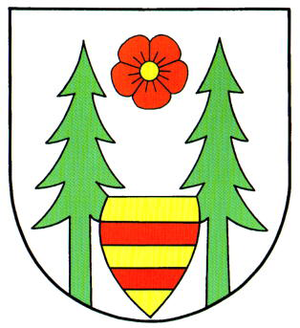
Hatten est une municipalité allemande du land de Basse-Saxe et l'arrondissement d'Oldenbourg. En 2014, elle comptait 13 867 hab.